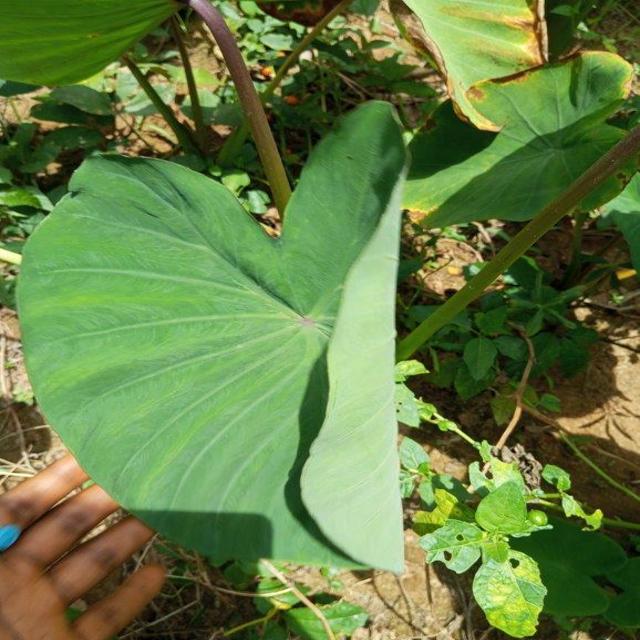
Label: Healthy